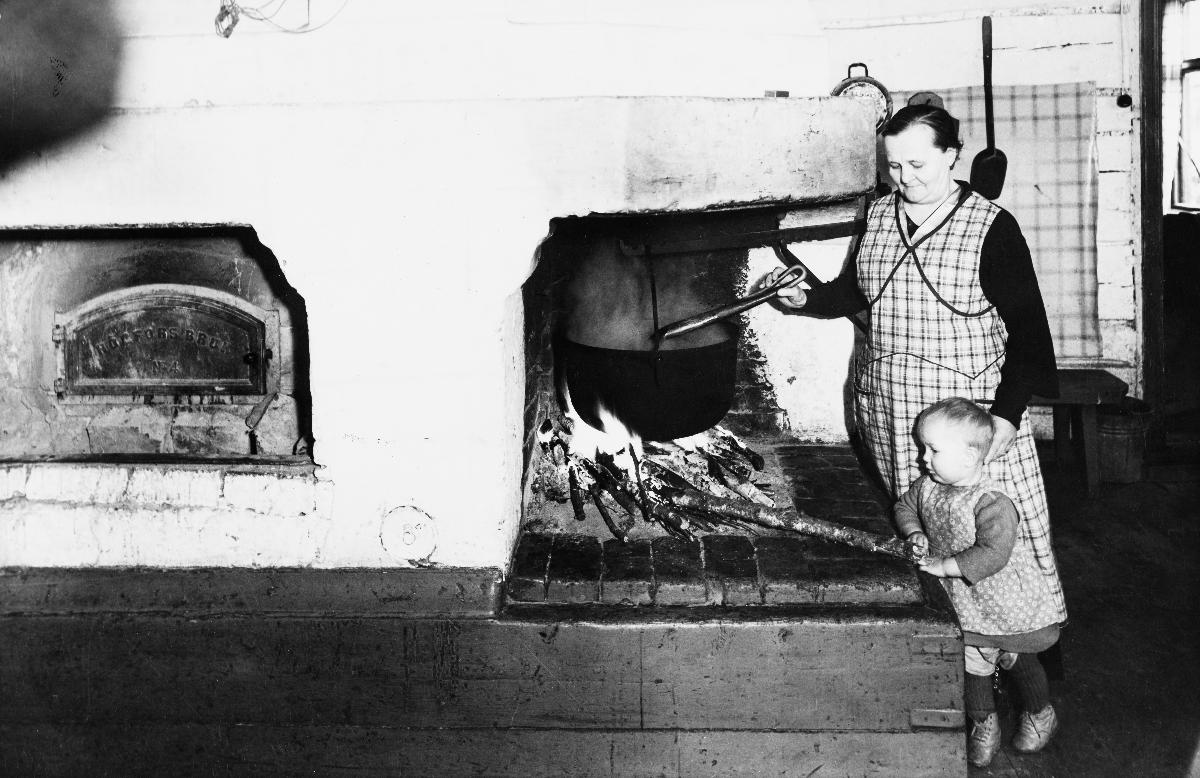
Kaisa Kallio kotonaan Nivalan Heikkilässä
Kaisa Kallio at her home in Nivala's Heikkilä
sisällön kuvaus: Presidentti Kyösti Kallion vaimo Kaisa Kallio heidän kotonaan Nivalan Heikkilässä. content description: Finnish President Kyösti Kallio's wife Kaisa Kallio at their home Nivala's Heikkilä.
Kuvaaja: Poutiainen, Paavo, kuvaaja
Vuosi: 1937
Paikka: Suomi, Nivala
Aiheet: Kallio, Kaisa; henkilöt; presidentit; valtionpäämiehet; Suomen presidentit; leivinuunit; lapset (perheenjäsenet); sisäkuva; persons; presidents; heads of state; baking ovens; children (family members); personer (individer); presidenter; statsöverhuvud; bakugnar; barn (familjemedlemmar)